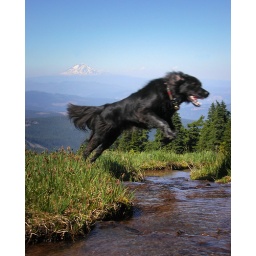
and the dog jumped over the mountain